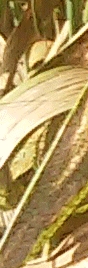
Label: Wheat___Brown_Rust